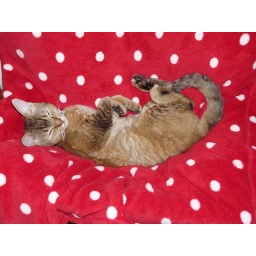
Dorothy cat in bed